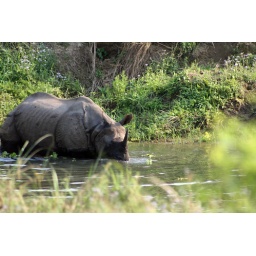
A male rhino has a drink in the river - Sauraha, Nepal